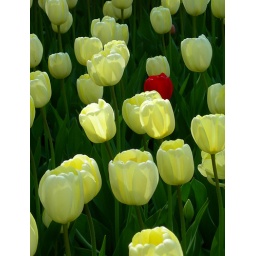
One single red tulip was hiding in this sea of white